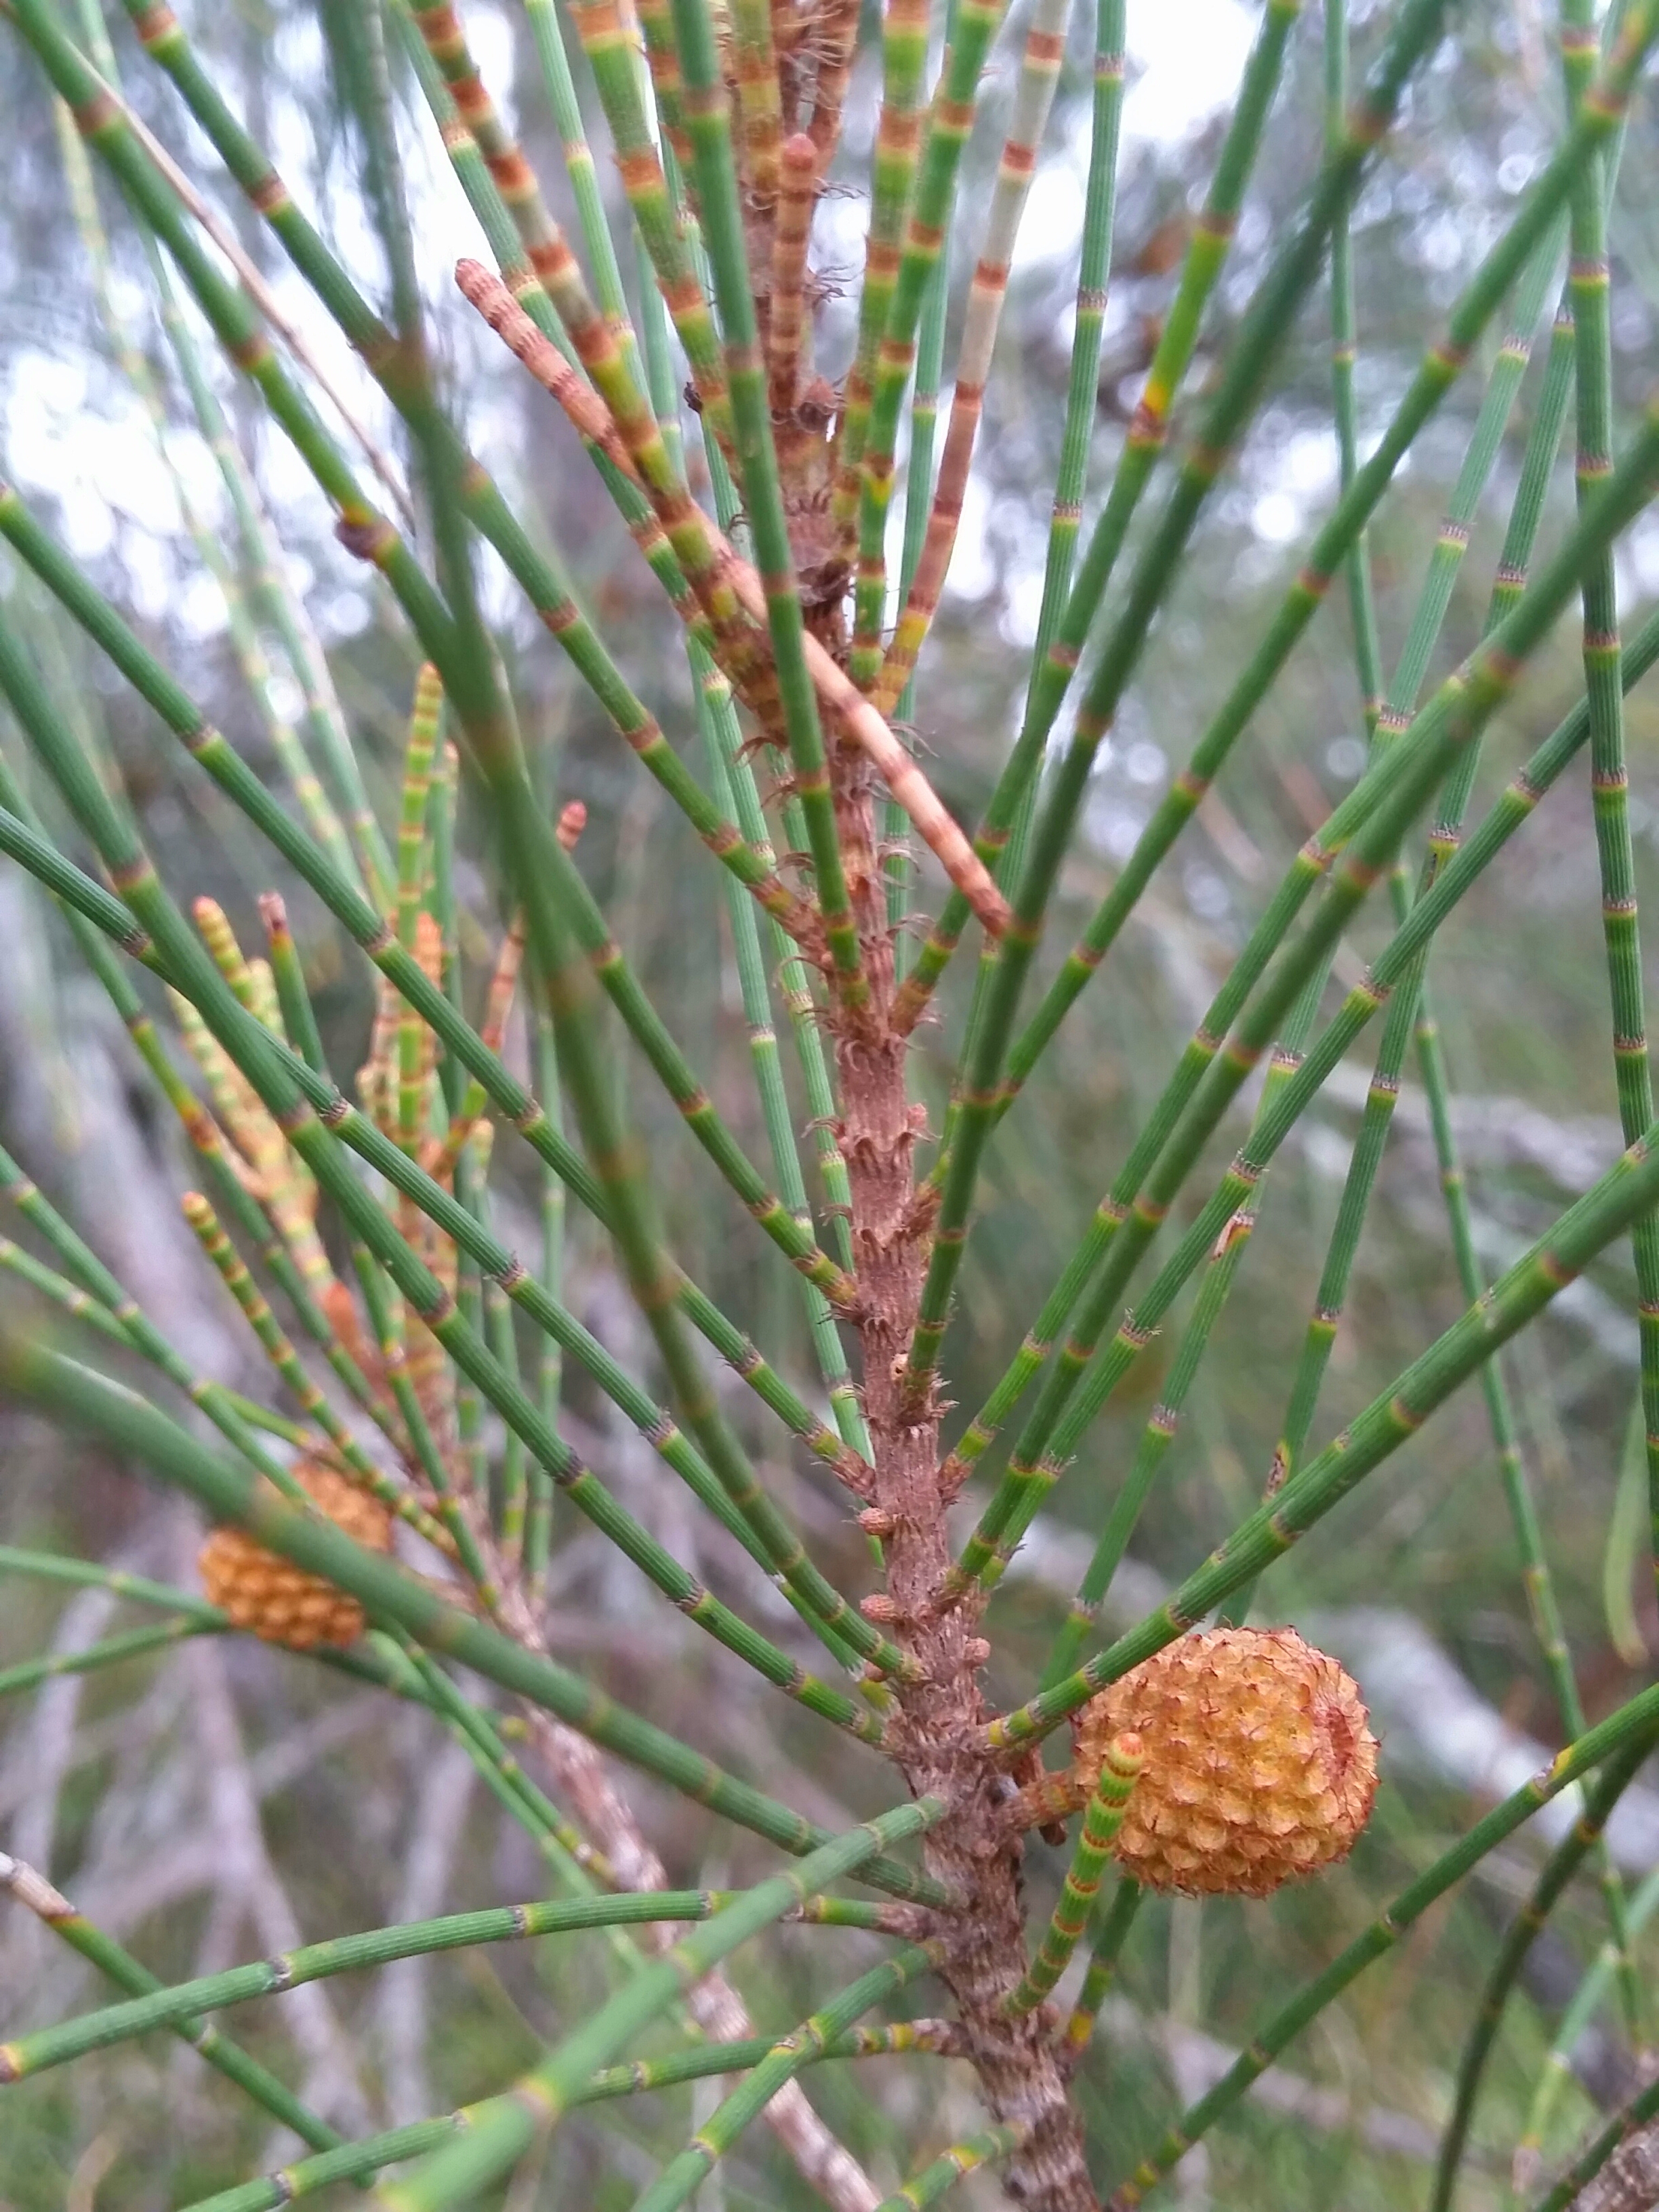
beach, tree, branch, plant, leaf, seed, flower, food, crop, evergreen, botany, flora, twig, conifer, southcoastnsw, australia, sheoak, pods, spruce, shrub, larch, flowering plant, grass family, plant stem, woody plant, land plant